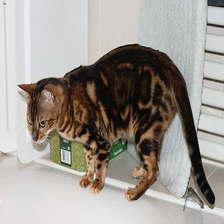
Species: cat
Breed: Bengal